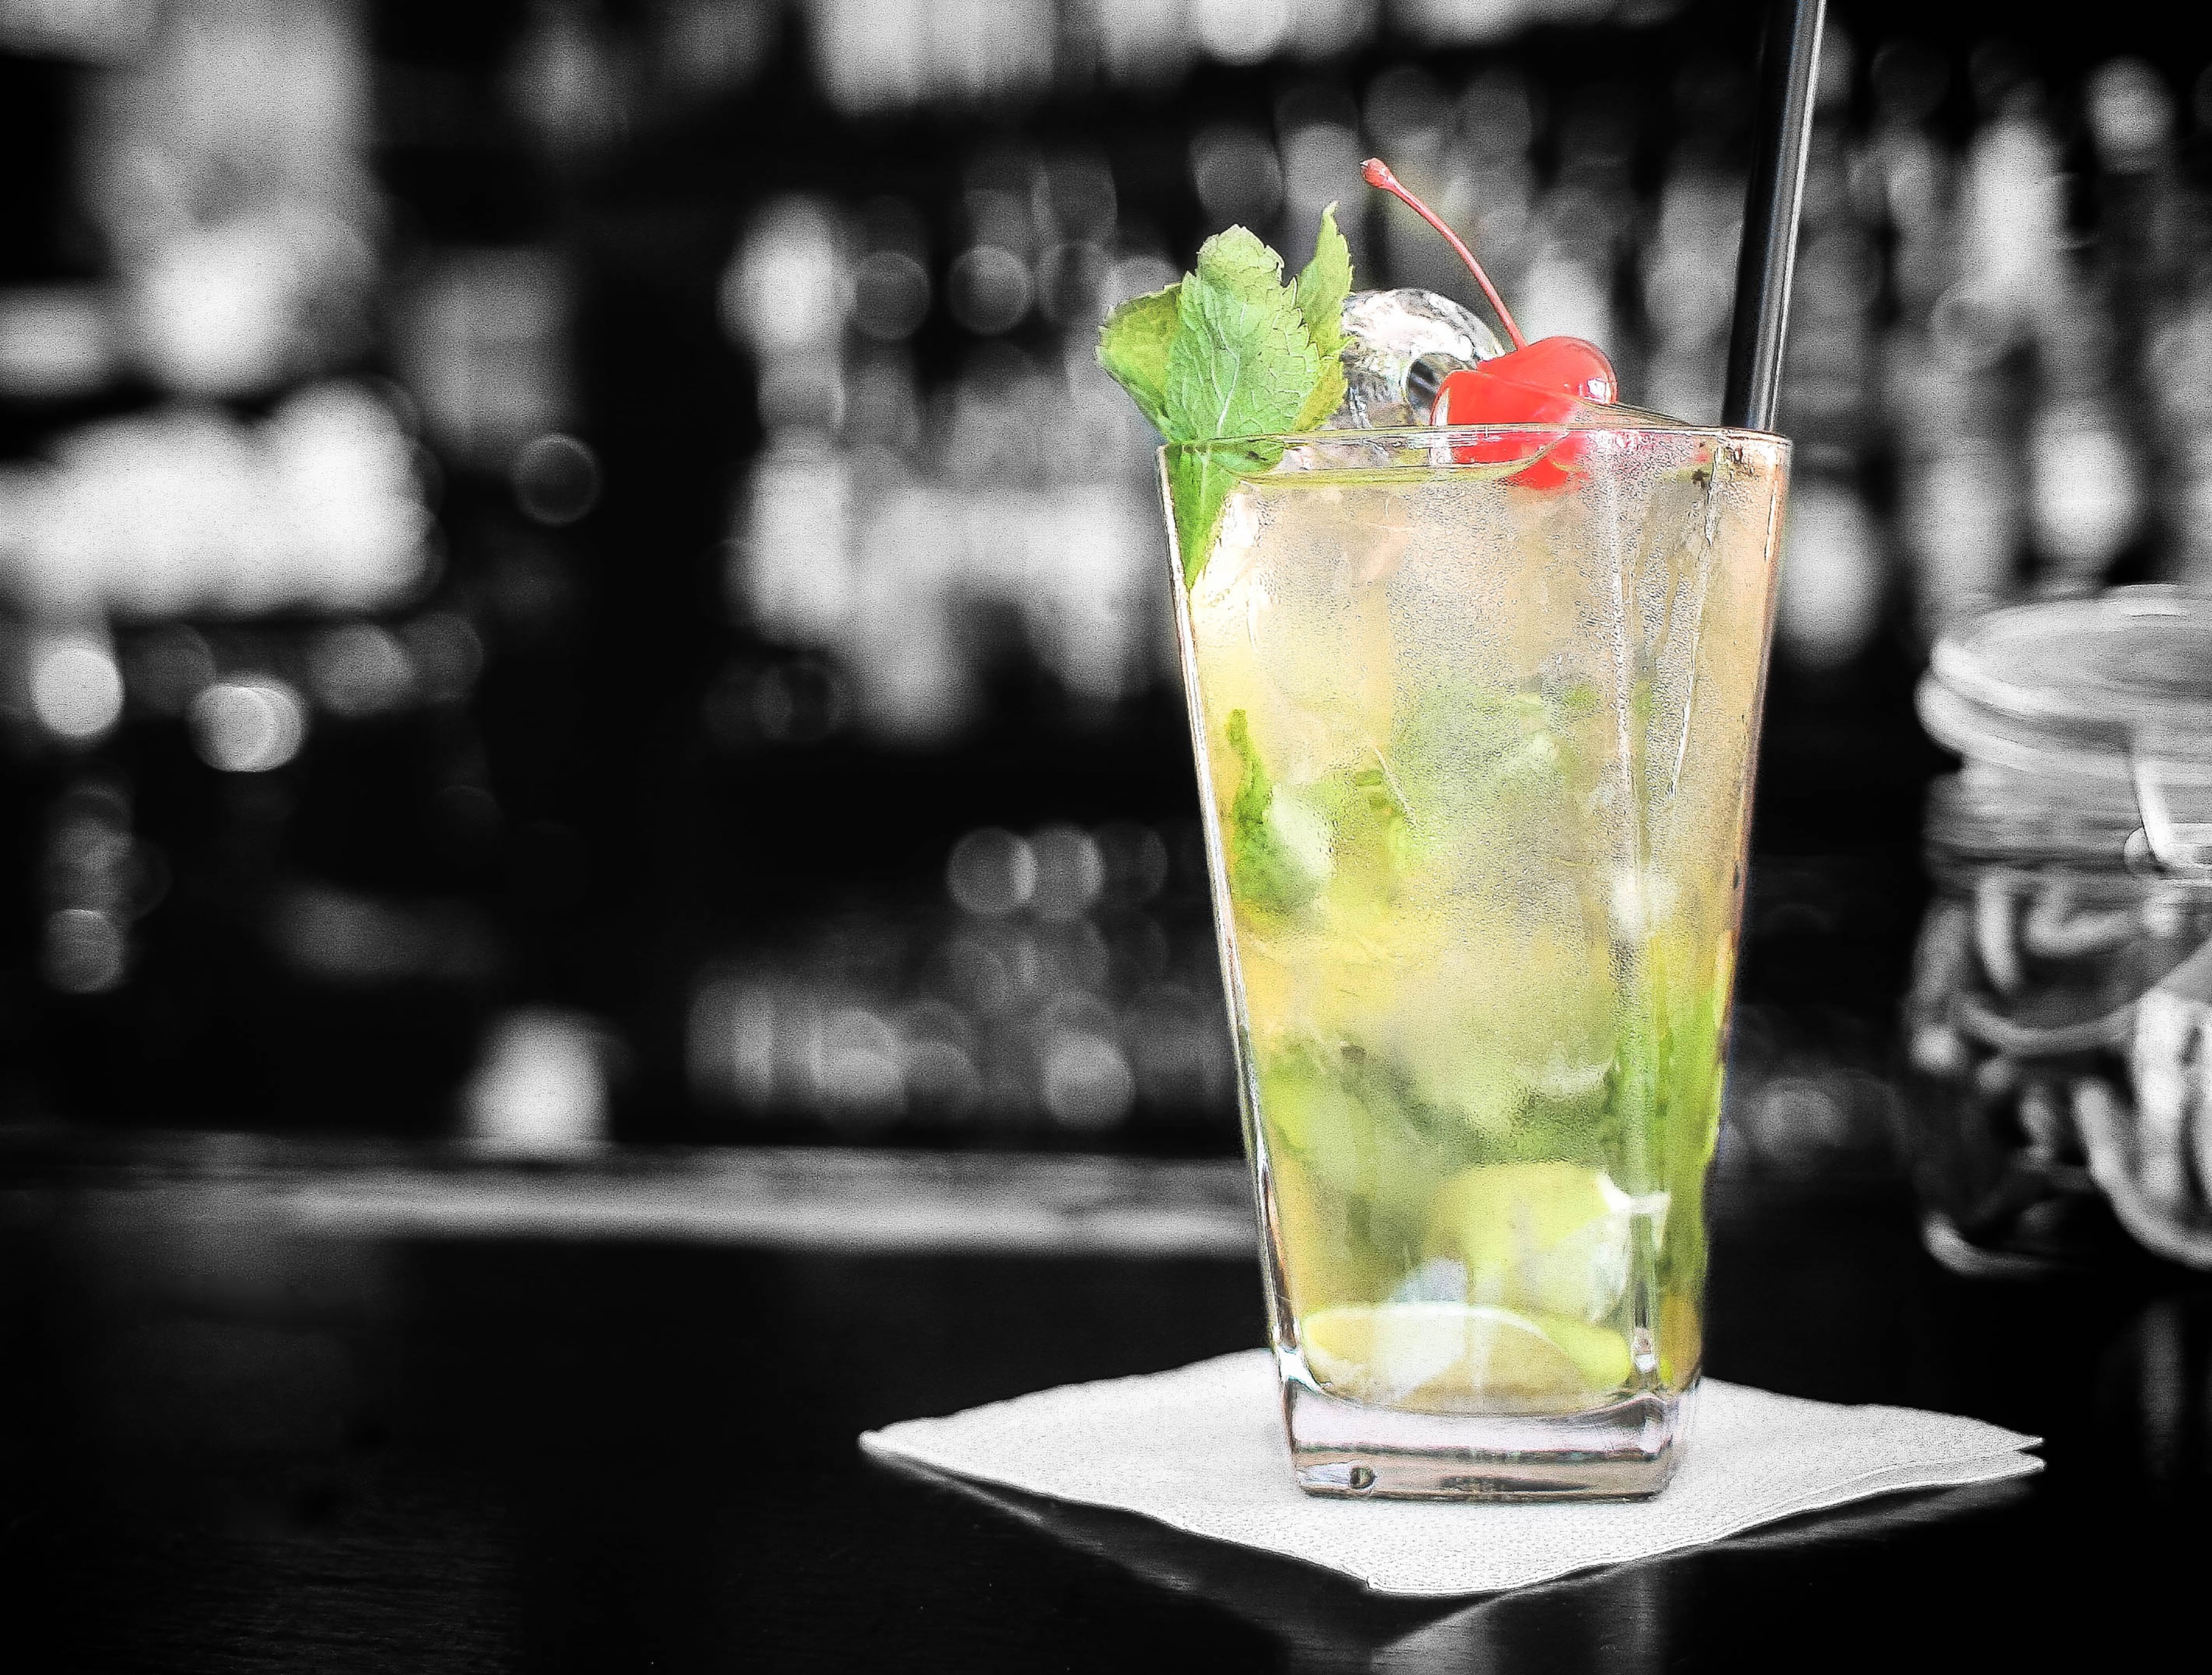
black and white, bar, drink, cocktail, mojito, liqueur, cherry, alcoholic beverage, distilled beverage, non alcoholic beverage, mai tai